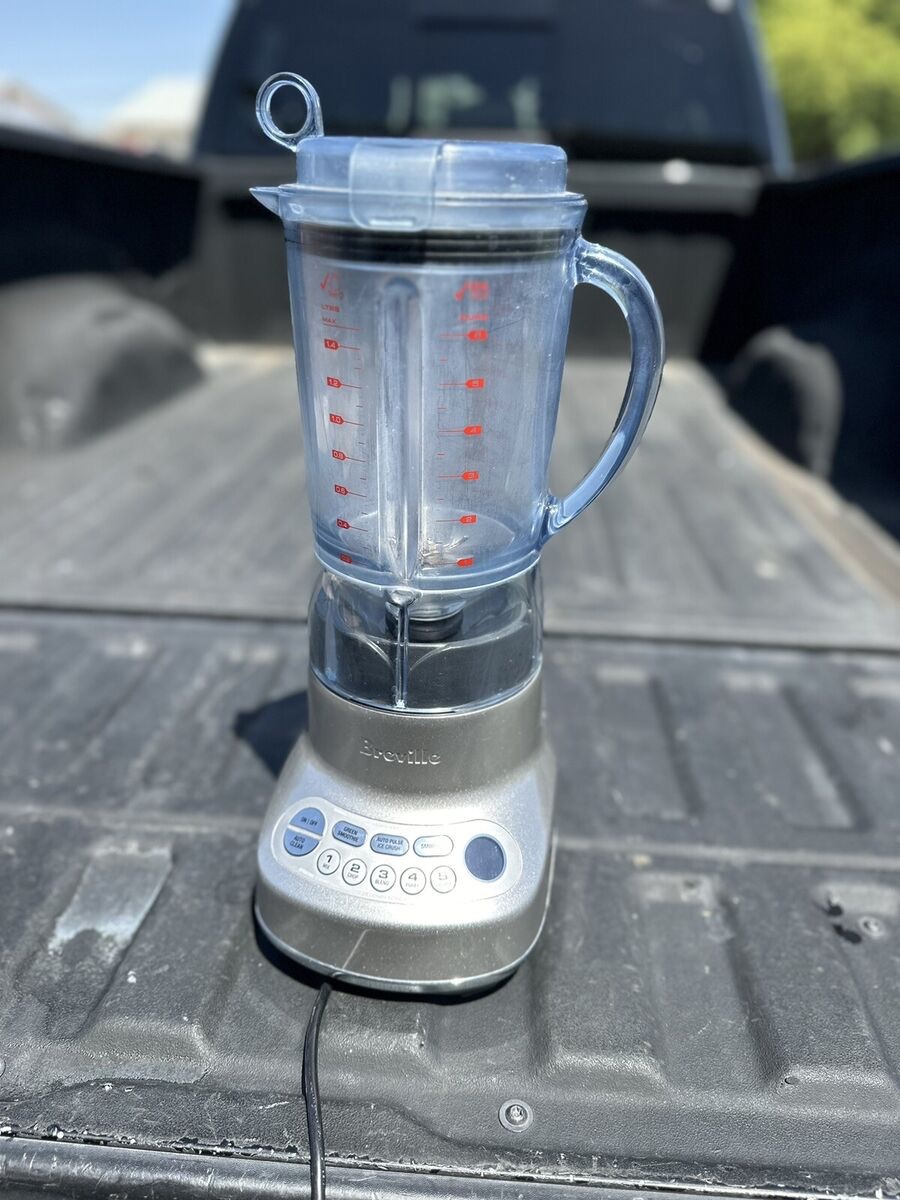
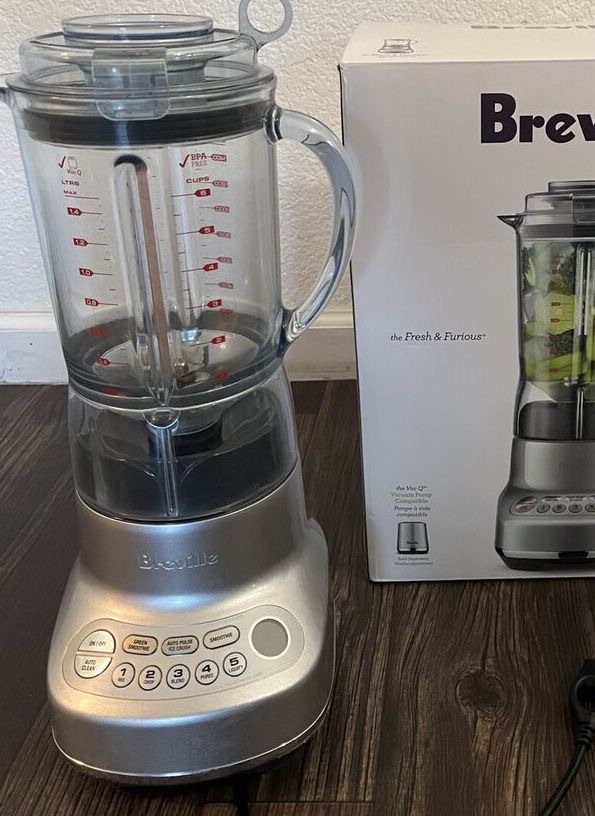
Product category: misc
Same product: yes